Rayadillo

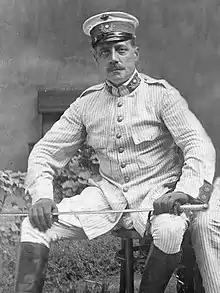
Spanish officer wearing the summer "rayadillo" uniform during the 1909 Second Melillan campaign

Introduced in 1850 as "uniforme de campania" for Spanish infantry garrisoning the enclave of Melilla on the coast of Morocco, "rayadillo" was both more serviceable and less conspicuous for hot weather wear than the blue serge coats and red trousers worn in Spain itself. It became popular after being worn during the Spanish–American War, and was later adopted by the Philippine Army. It also served as the summer uniform of the regular army in Spain until replaced by khaki drill in 1914.